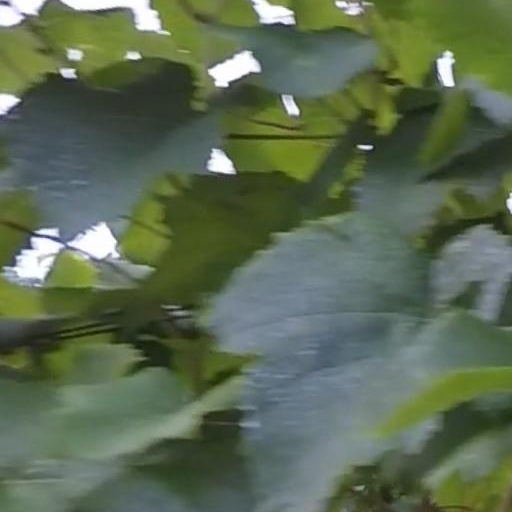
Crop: grape